Battle of Lowestoft

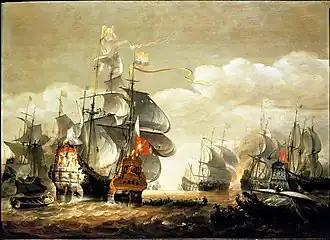
"The Battle of Lowestoft", by Hendrik van Minderhout

It is difficult to give a fully coherent account of the battle, and more so to recover the intentions of the commanders, particularly those of Obdam who did not survive the battle. He had, on 12 June, sent all of his silverware and other valuables home, which perhaps shows his state of mind. Although Obdam has been accused of lack both of leadership and tactical insight, masked in earlier battles where Egbert Bartholomeusz Kortenaer, who had been promoted to be a lieutenant-admiral at Lowestoft, had been his flag captain. Although the English found Obdam's behaviour puzzling, his tactical decisions may relate to his appreciation that his out-gunned, poorly organised fleet could only succeed in battle under ideal conditions and needed to be able to disengage if it risked defeat. After their defeat, the surviving Dutch flag officers, in order to exonerate themselves, pretended their fleet had followed the original written orders, blaming misfortune and cowardice among the merchant captains for the disaster. In the early morning of the 13th, both fleets were about 40 miles southeast of Lowestoft, with the Dutch fleet southeast of the English fleet. The wind was described as a "fine chasing gale", implying a strong but not excessive wind, from a direction between southwest and south. Just before dawn, at around 4am, Obdam made a sudden westward dash to regain the weather gage, trying to pass to the south of the English fleet. In Sandwich's account, Sir Christopher Myngs, leading the English van, immediately moved southeast to prevent this, and was able to retain the weather gage, forcing the leading Dutch ships to steer northwest, the two fleets passing in opposite directions but at some distance. As Obdam's move surprised his own fleet, it was left in some confusion. An alternative interpretation was that the wind was blowing from the northwest and van Wassenaer tried to engage the English from a defensive leeward position. However, Warnsinck's detailed account from a Dutch perspective confirms a southwest wind was blowing.